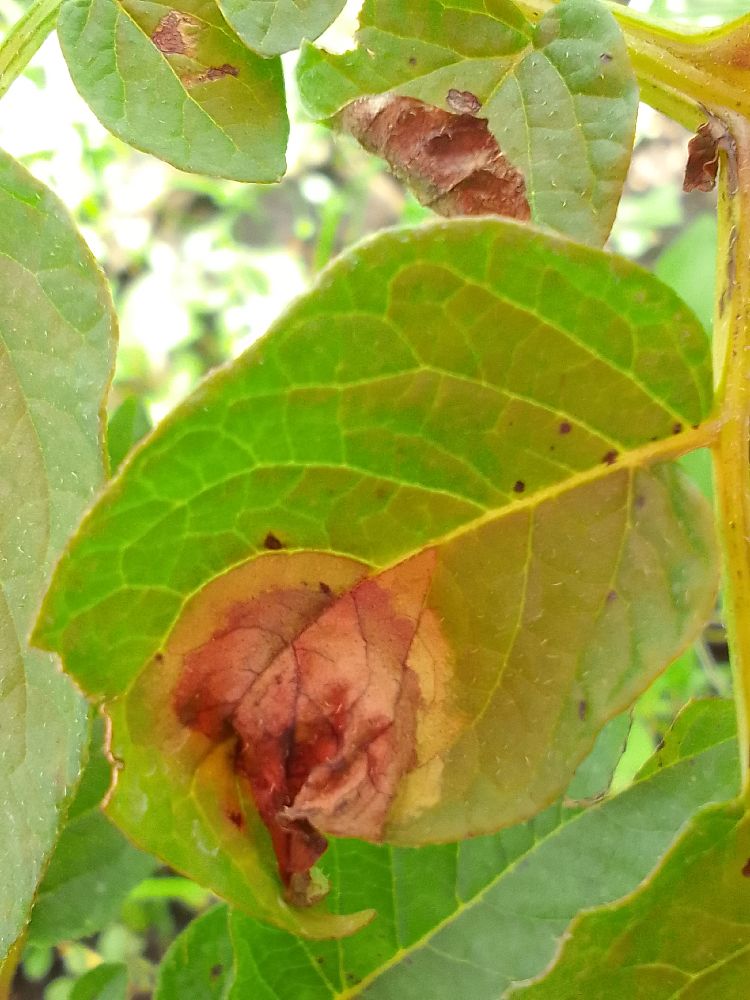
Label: Late blight